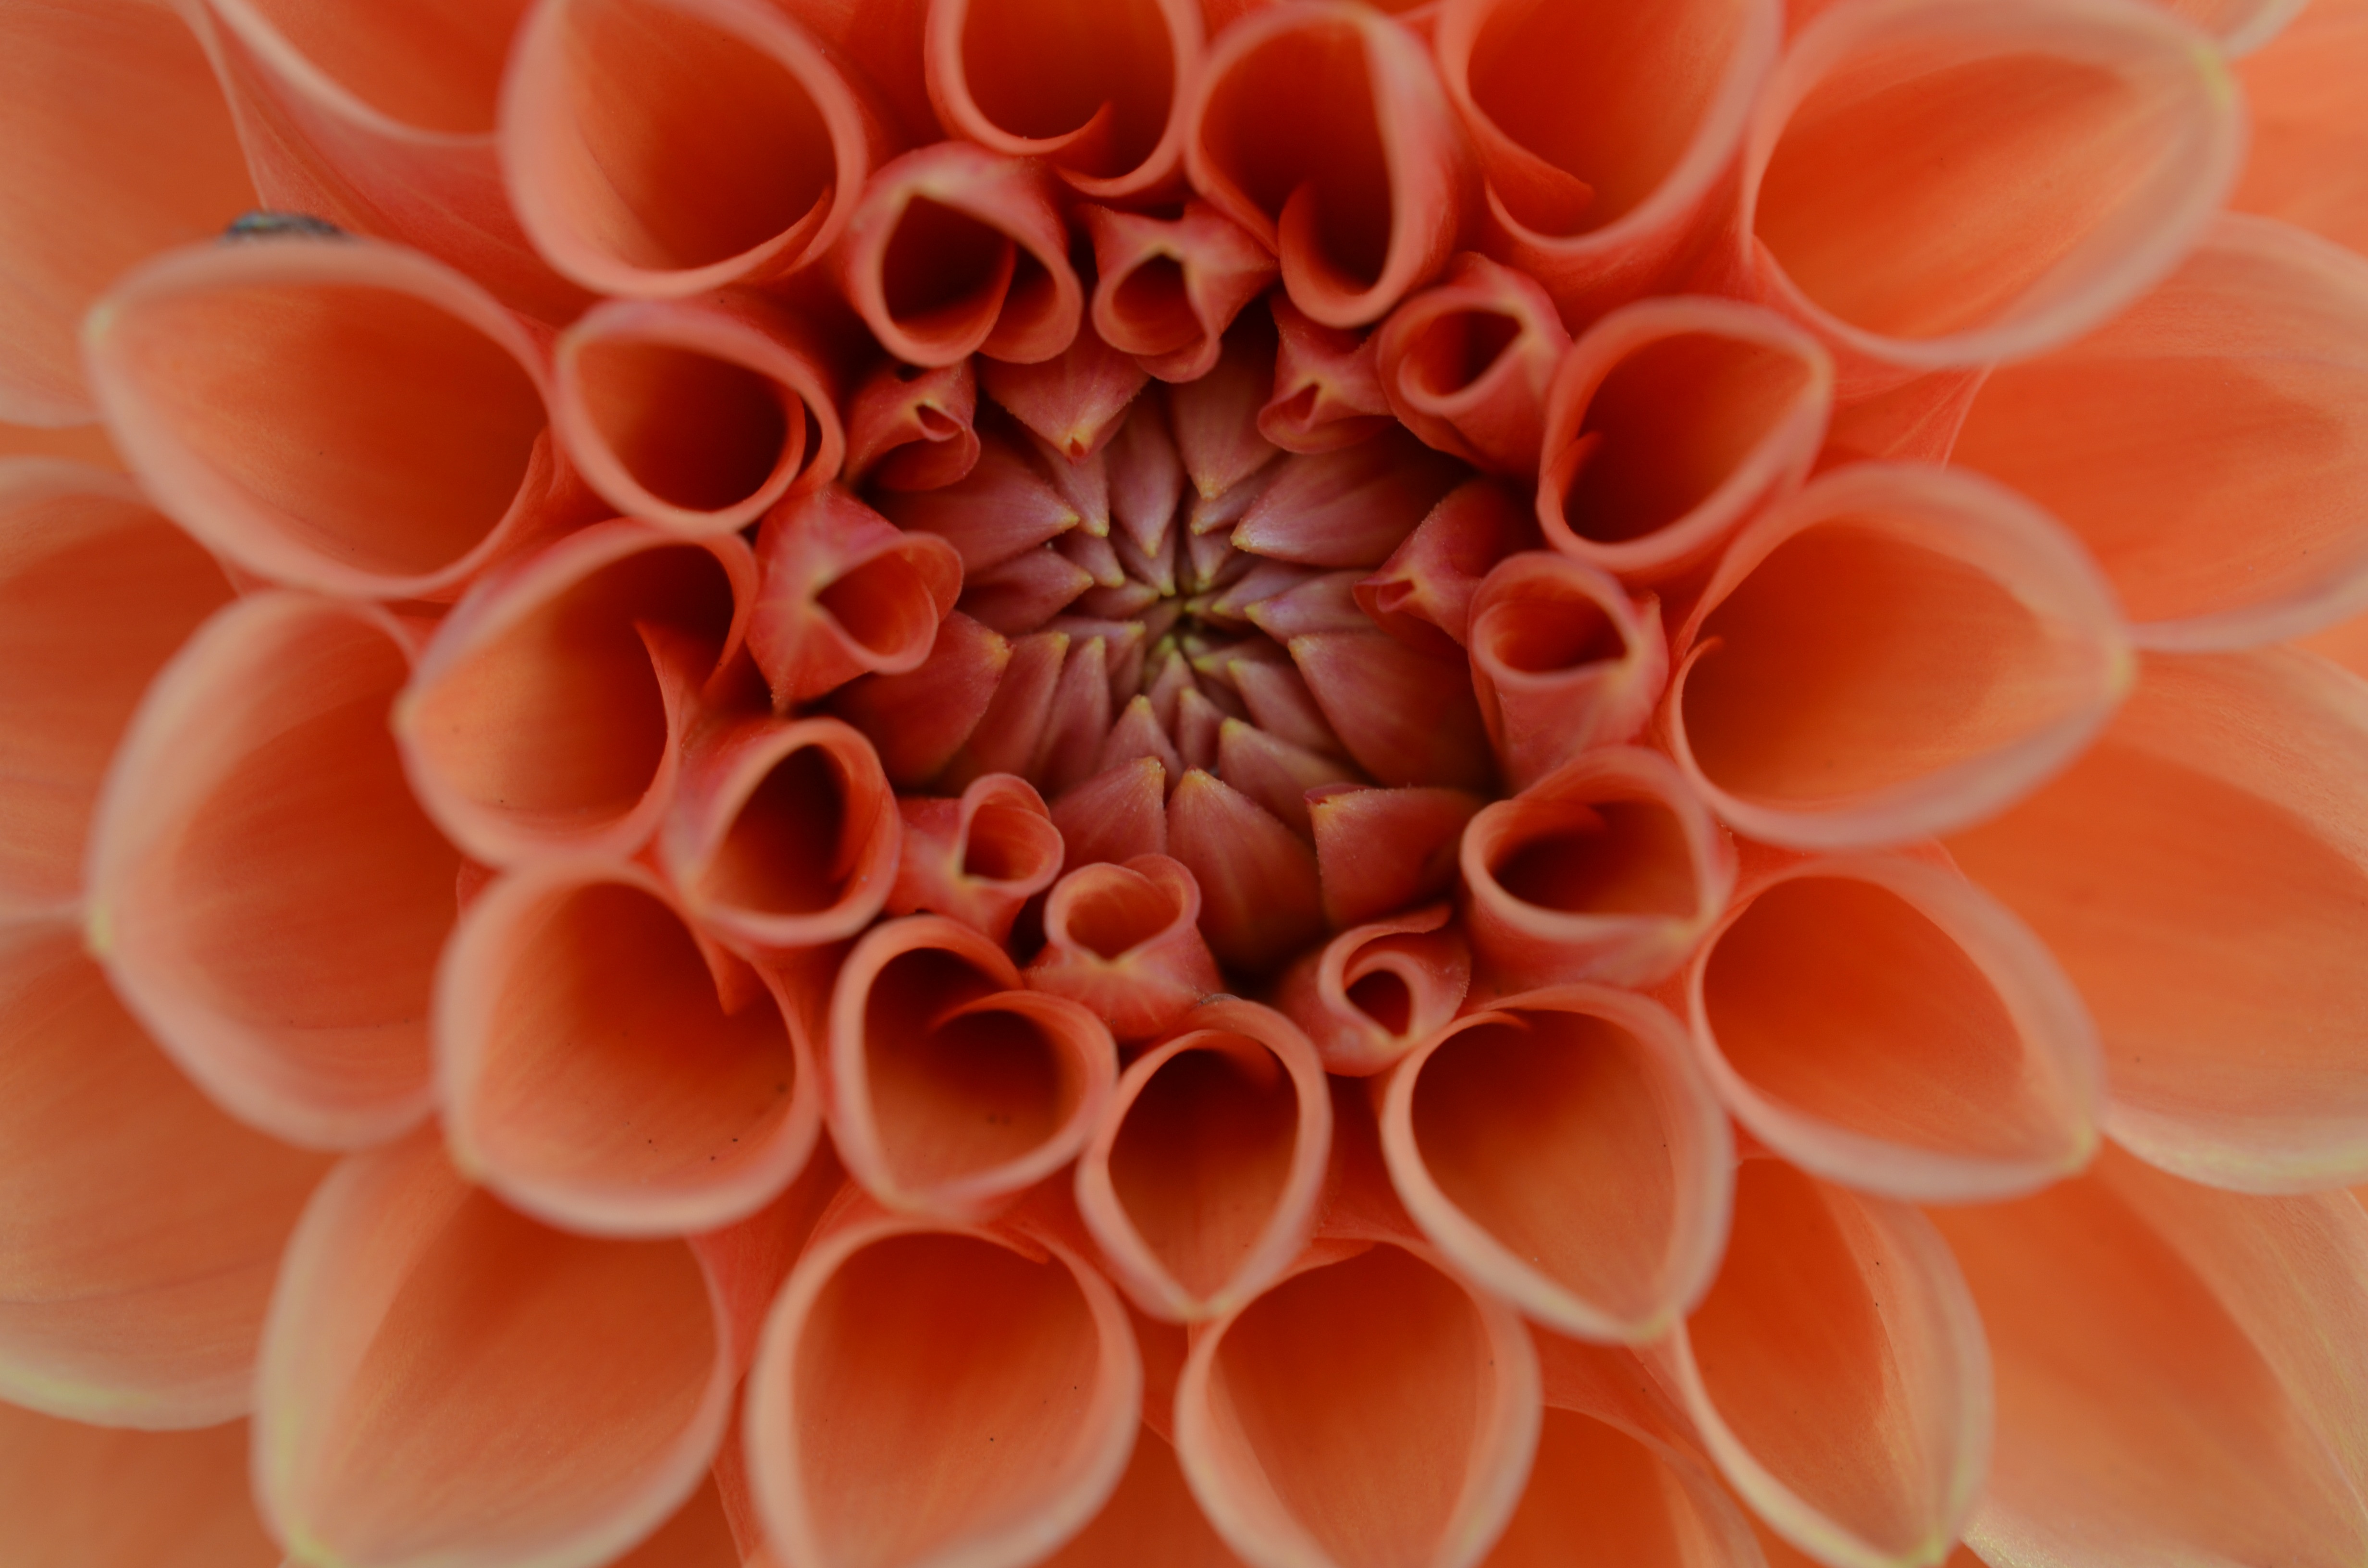
nature, blossom, plant, flower, petal, bloom, summer, cup, orange, pattern, spring, red, pink, circle, close up, dahlia, calyx, macro photography, flowering plant, daisy family, land plant